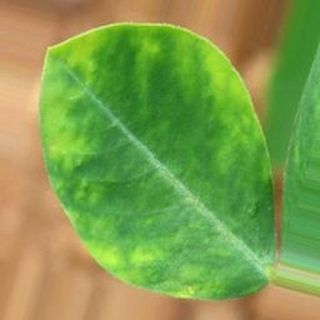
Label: groundnut_nutrition_deficiency